Mower

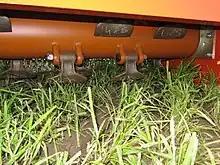
Flail mower

Flail mowers have a number of small blades on the end of chains attached to a horizontal axis. The cutting is carried out by the ax-like heads striking the grass at speed. These types are used on rough ground, where the blades may frequently be fouled by other objects, or on tougher vegetation than grass, such as brush (scrub). Due to the length of the chains and the higher weight of the blades, they are better at cutting thick brush than other mowers, because of the relatively high inertia of the blades. In some types the cut material may be gathered in a collection bin. As a boom mower (see above), a flail mower may be used in an upright position for trimming the sides of hedges, when it is often called a "hedge-cutter".